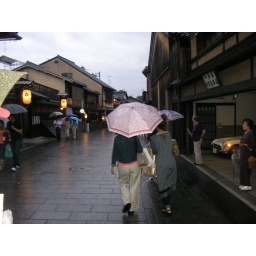
A street in Gion, the famous Geisha district of Kyoto, and the setting for the book &amp;quot;Memoirs of Geisha&amp;quot;.